A Voyage Round the World

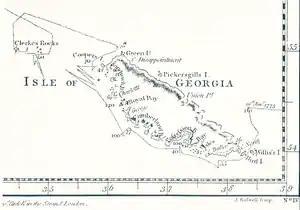
Map of South Georgia, from James Cook's report, 1775. Note that North is downwards on the map.

The voyagers meet the local king O-Too. An exchange of presents ensues, including several live animals. On excursions, the Forsters encounter more hospitality, including a type of refreshing massage. After two weeks, they leave Tahiti, and Forster remarks on the society of Tahiti, which he perceives as more equal than that of England, while still having class distinctions.